Alizé Cornet

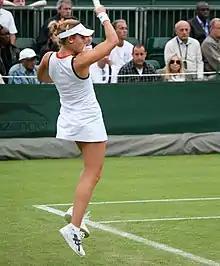
Cornet at the 2009 Wimbledon Championships

Cornet played at the Hopman Cup, and placed third in her group, partnering Gilles Simon. She defeated Hsieh Su-wei of Taiwan and Italian Flavia Pennetta. She then lost to Russia's Dinara Safina, 3–6, 2–6.